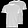
Label: T - shirt / top